Elagolix

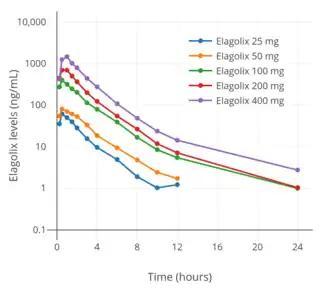
Levels of elagolix following a single oral dose of different doses of elagolix in women.

Elagolix is taken by the oral route of administration, in contrast to other GnRH modulators. The oral bioavailability of elagolix in humans is not described in the Food and Drug Administration (FDA) label for the medication, but in animal research elagolix showed a low oral bioavailability of 5.8% in rats and 11% in monkeys. Following administration, elagolix is rapidly absorbed, with peak concentrations occurring after 0.5 to 1.5 hours. The drug accumulation ratio of elagolix at 150 mg once per day is 0.98 and at 200 mg twice per day is 0.89, indicating that it is not accumulated in the body with continuous administration. At steady state, peak levels of elagolix at 150 mg once per day are 574 ng/mL and at 200 mg twice per day are 774 ng/mL while area-under-the-curve levels of elagolix at 150 mg once per day are 1,292 ng•hour/mL and at 200 mg twice per day are 1,725 ng•hour/mL. A toxicology study found that levels of elagolix in women after a single dose of 1,200 mg were 17 times higher than in women taking 200 mg twice daily. Taking elagolix with a high-fat meal has been found to decrease its peak levels by 36% and its area-under-the-curve levels by 24%. In terms of distribution, the plasma protein binding of elagolix is 80% and its blood-to-plasma ratio is 0.6. The volume of distribution at steady state is 1,674 L at 150 mg once per day and 881 L at 200 mg twice per day.